Stanisław Zahradnik

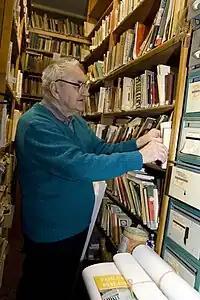
Zahradnik in archive

Stanisław Zahradnik (26 April 1932 – 5 November 2023) was a Polish Czech historian. He specialised in the history of Cieszyn Silesia and the region of Trans-Olza.